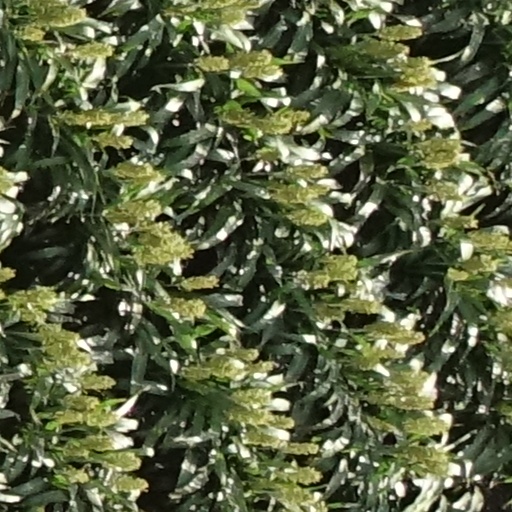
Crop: sorghum